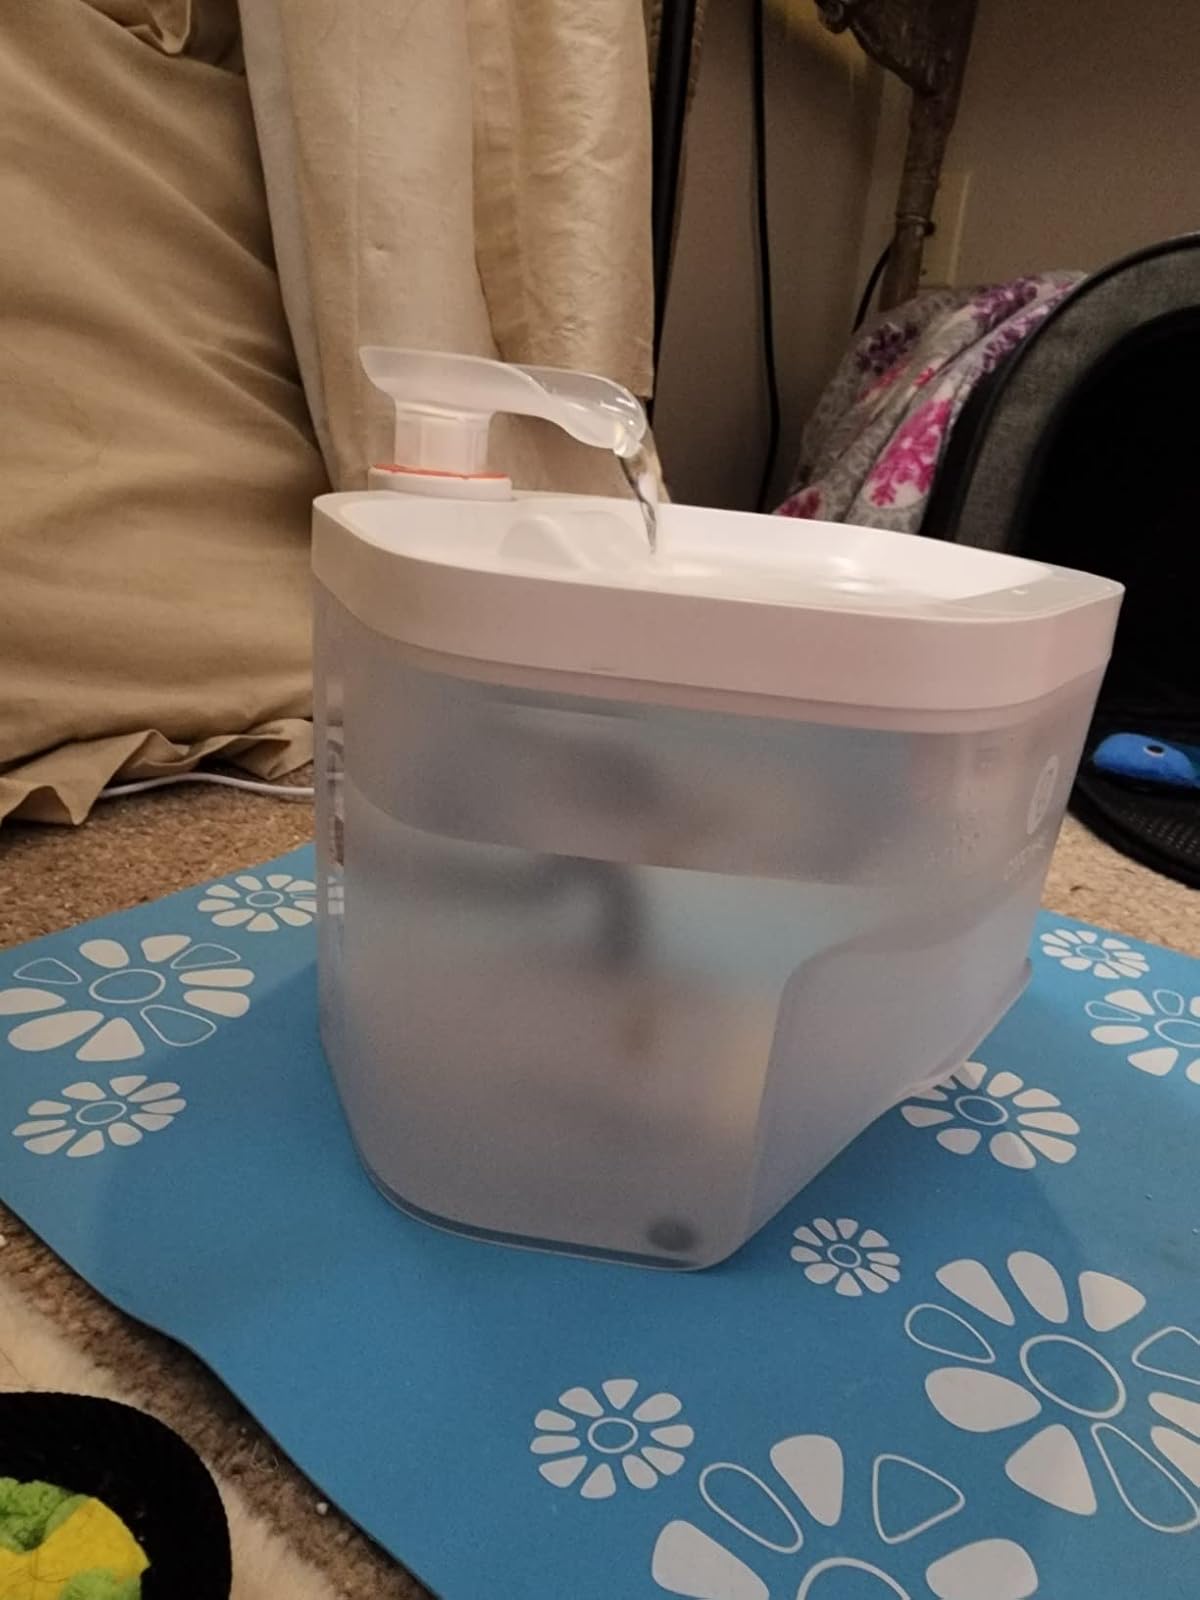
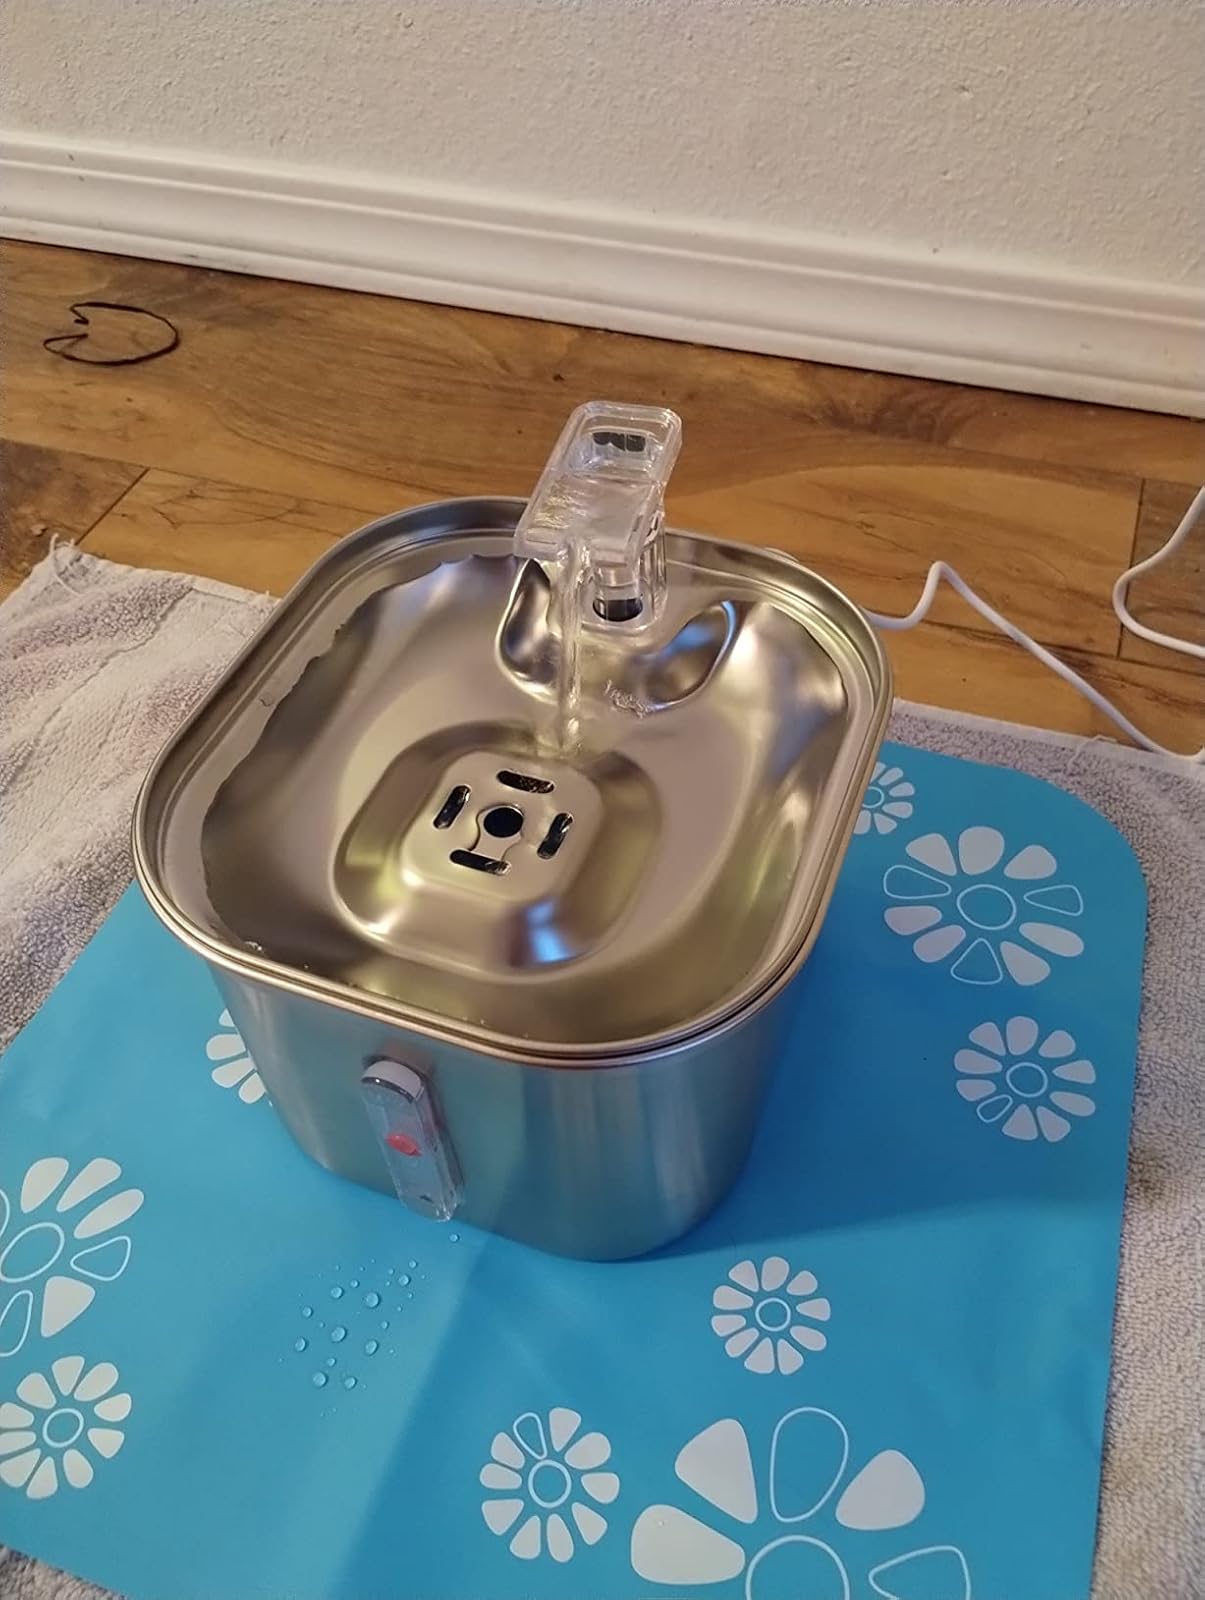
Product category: items_bowl
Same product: no